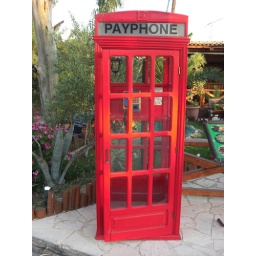
Greek phone box in Kalamaki Zante